Wooldridge Monuments

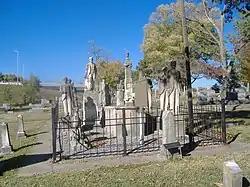

The Wooldridge Monuments are a series of historical monuments located in Maplewood Cemetery of Mayfield, Kentucky. They were built for Colonel Henry G. Wooldridge, to commemorate family members and other loved ones of his life, from 1892 until Wooldridge's death on May 30, 1899. Wooldridge is the only one buried at the site. The lot has been called "The Strange Procession Which Never Moves".